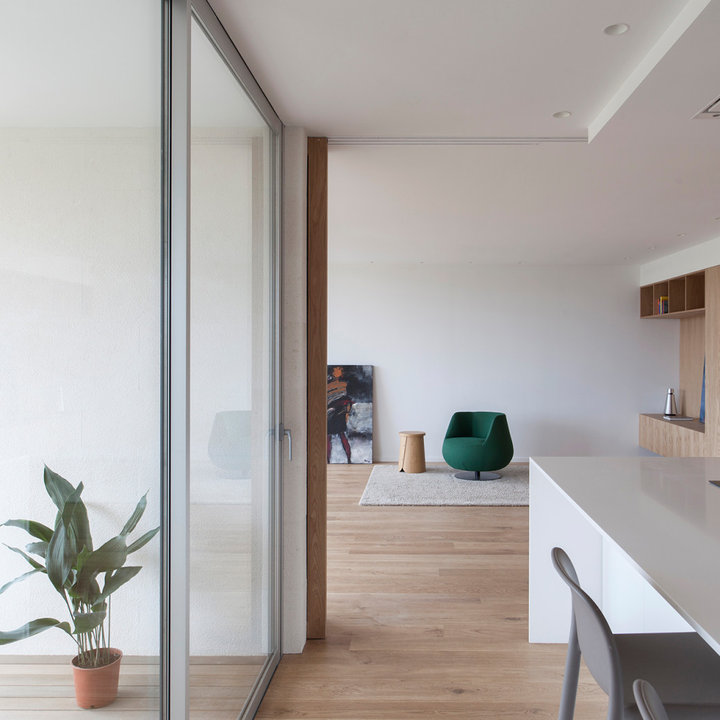
Style: Scandinavian